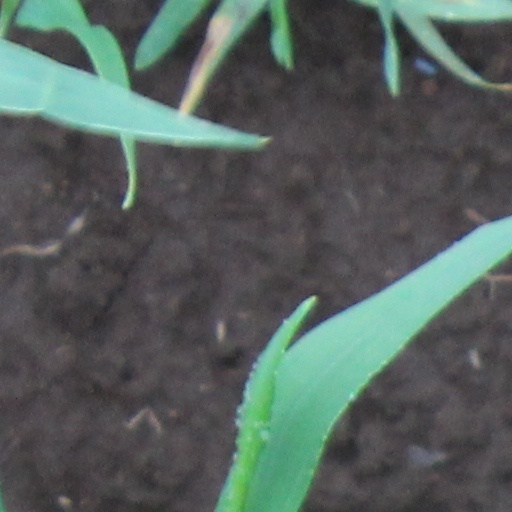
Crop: wheat